Tarpeian Rock

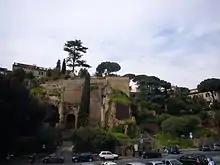
The site of the Tarpeian Rock as it appeared in 2008

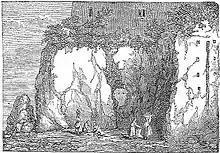
A 19th-century etching of the Tarpeian Rock

The Rock of Tarpeia (Latin: ' or ') is a steep cliff on the south side of the Capitoline Hill that was used in Ancient Rome as a site of execution.